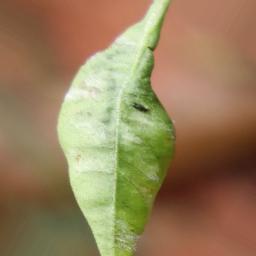
Label: powdery mildew